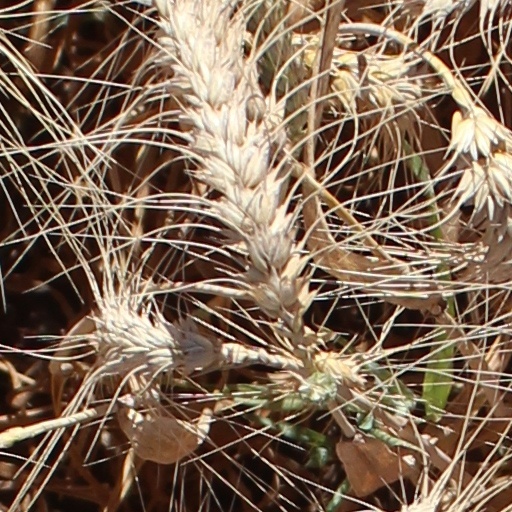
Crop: wheat